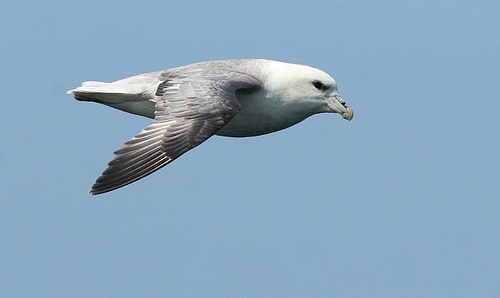
a medium bird with white and grey feathers.
a large bird mid flight that has white belly, white crown and white throat, with gray and black wingbars and secondaries.
this bird has a short curved bill, a white crown, and a white throat.
this bird has a short grey bill as well as grey covert along it's white body.
this bird is white in color with a curved white beak, and black eye rings.
this white headed and white stubby-tailed bird has gray and white primaries and more solid gray secondaries.
this is a large greyish bird with darker grey and white wings.
the bird has a thick white body with a crooked grey bill.
this particular bird has a belly that is white and gray
this bird is white with grey and has a long, pointy beak.
Species: Northern Fulmar